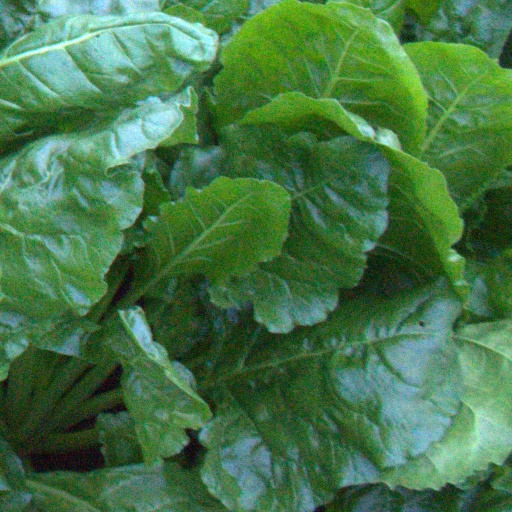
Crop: sugar beet